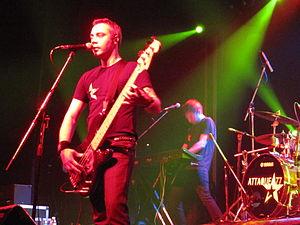
Attaque 77, également stylisé A77AQUE, est un groupe de punk rock argentin fondé en 1987 à Buenos Aires. Il était composé de Demián Ciro Pertusi, Mariano Gabriel Martinez, Leonardo De Cecco et Luciano Scaglione. Ciro a cependant décidé de quitter le groupe au début de l'année 2009. Le groupe continuera sans lui. Il est un des groupes de rock les plus importants d’Amérique du Sud. Leurs compositions sont essentiellement punk, ska punk, alternatif ainsi que metal pour quelques chansons.